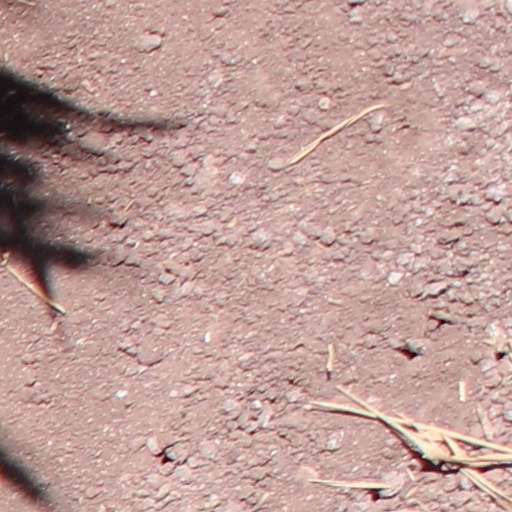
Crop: wheat